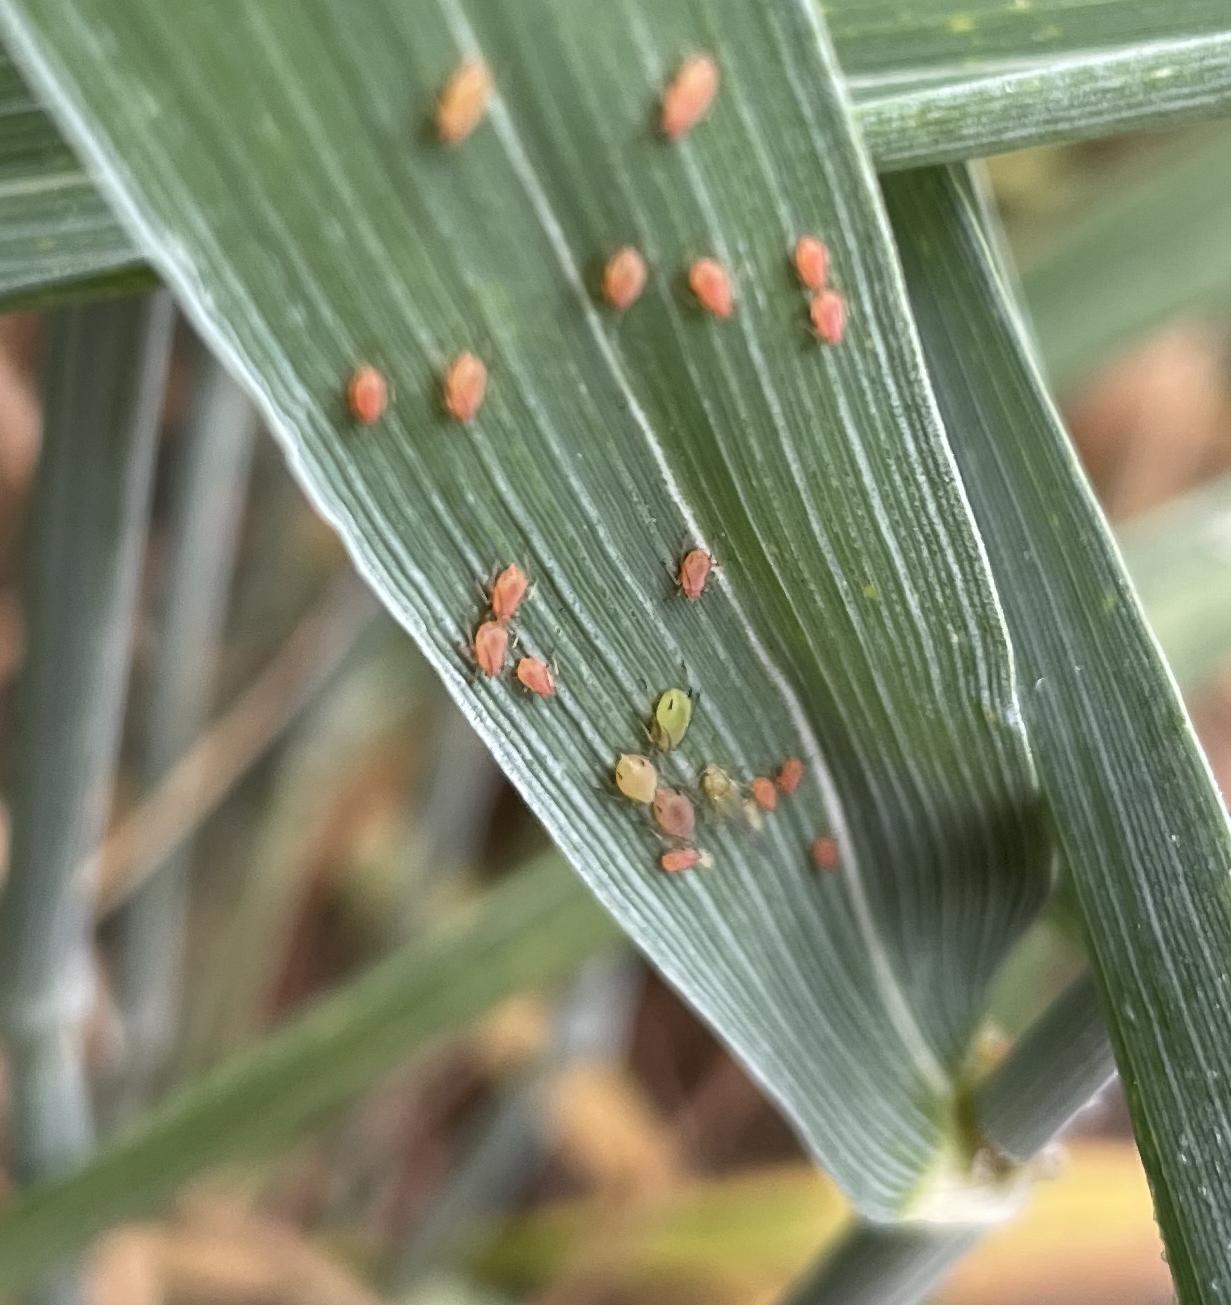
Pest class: english_grain_aphid